Sky position (RA, Dec in degrees): 56.33, -0.5007
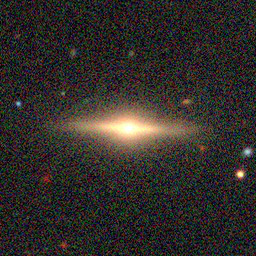
Galaxy morphology: Edge-on Galaxies with Bulge